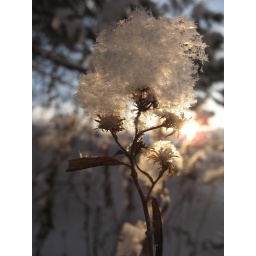
goldenrod plant covered in a fluffy hat of snow